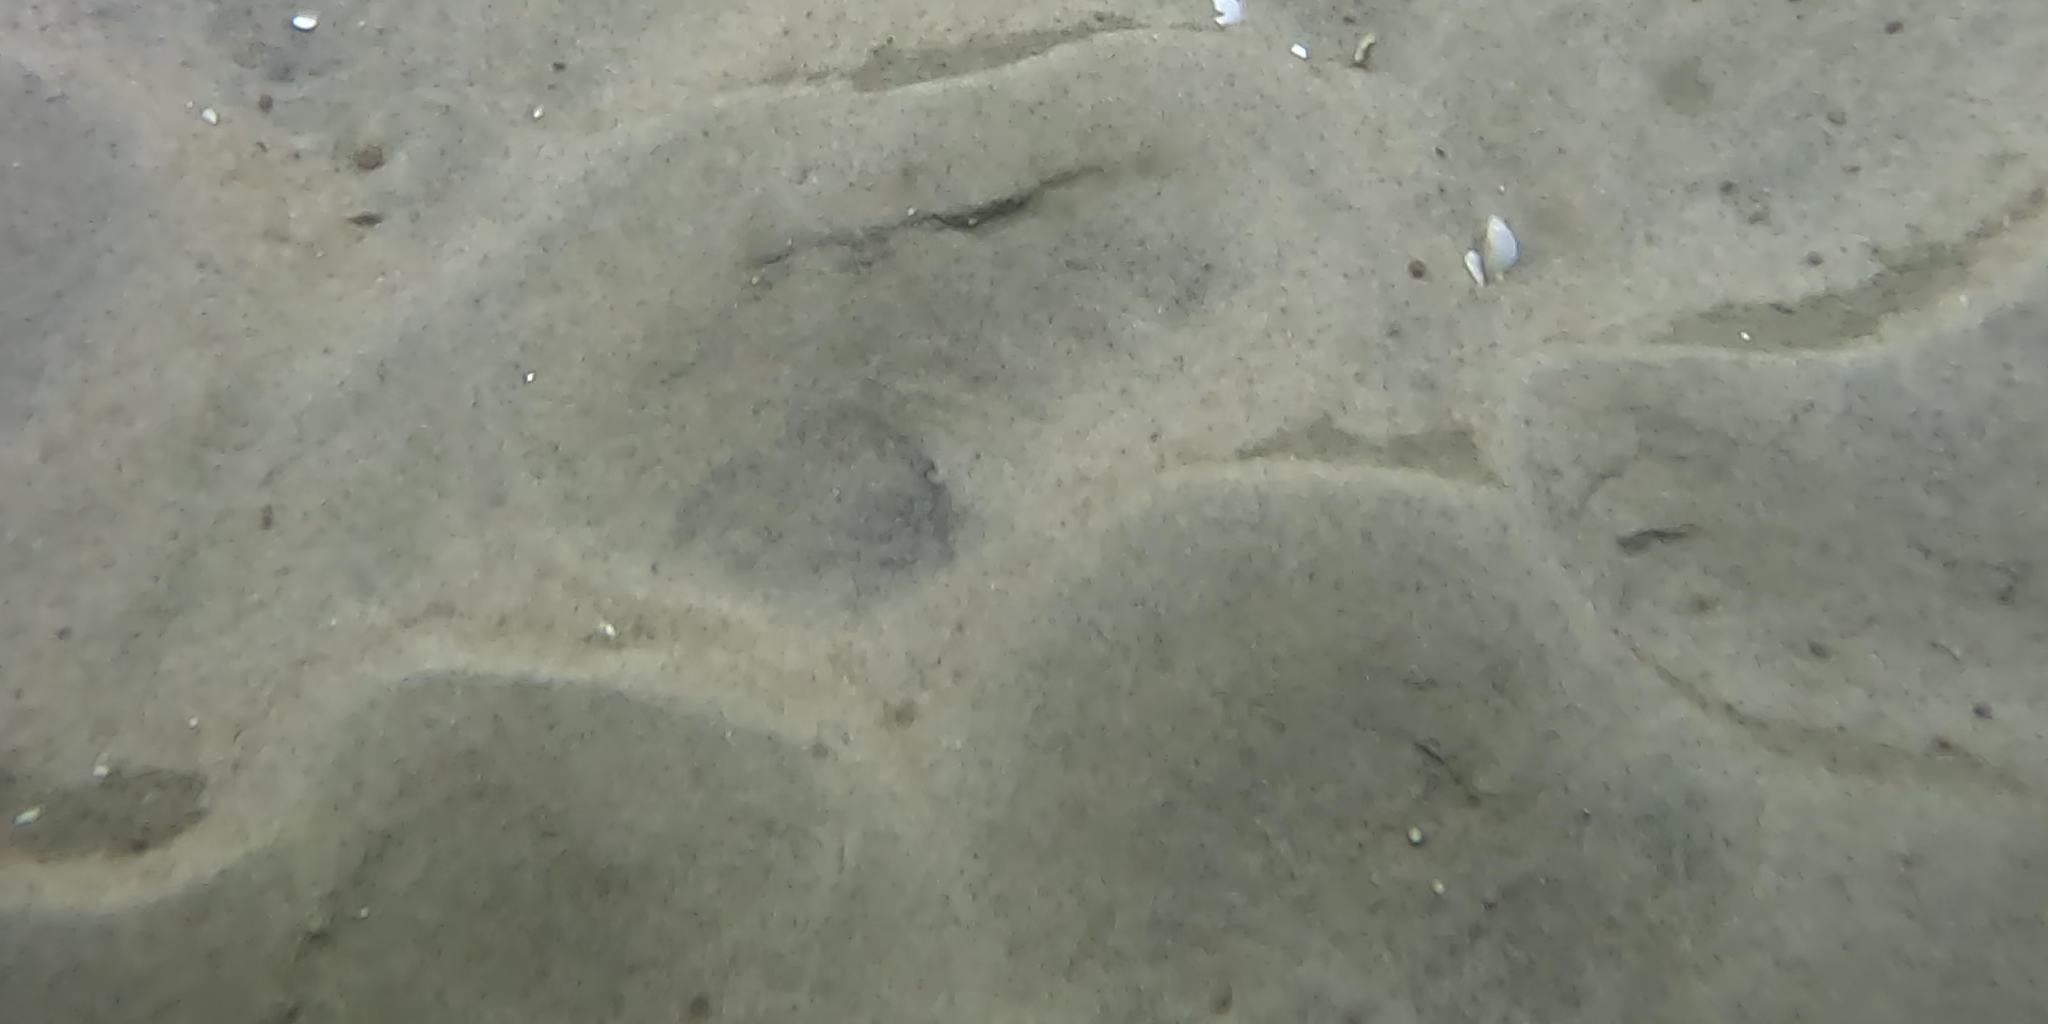
Seabed habitat: sand